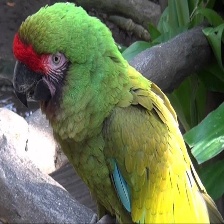
Species: MILITARY MACAW
Scientific name: ARA MILITARIS
ImageNet parent category: macaw